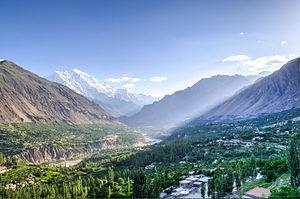
La vallée de la Hunza est une vallée située dans la région autonome du Gilgit-Baltistan, au Pakistan. La vallée de la Hunza se trouve au nord-ouest de la rivière Hunza, à une altitude d'environ 2 500 m. Elle couvre une superficie de 7 900 km².